Sociobiology

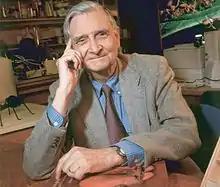
E. O. Wilson, a central figure in the history of sociobiology, from the publication in 1975 of his book ""

The philosopher of biology Daniel Dennett suggested that the political philosopher Thomas Hobbes was the first proto-sociobiologist, arguing that in his 1651 book "Leviathan" Hobbes had explained the origins of morals in human society from an amoral sociobiological perspective.